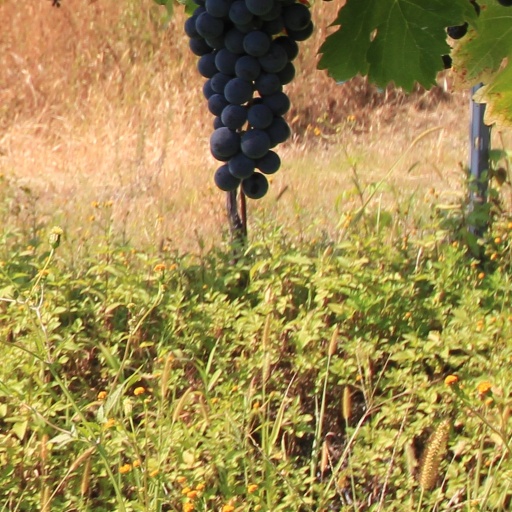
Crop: grape